Asana, Peru

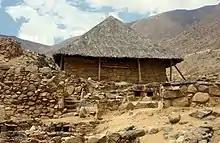

Lithic material found at the site attests to the shifting of camps and supports links existing between the settlements of the lower and upper elevations. Both residential and non-residential structures were found and indicated a complex type of growth and occupancy. Structure were dated between 5500 and 3600 BP. A ceremonial structure was found in an open air pre-ceramic site during excavations conducted from 1989 to 1990. It is inferred that activities occurred at the ceremonial site during a 250–500-year period; it is the earliest structure noted of the Kotosh Religious Tradition. A feature identified as a "dance ground", dated to 4800 BP, was thought to be used for "feasts and social exchanges".